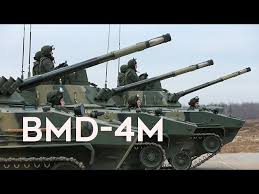
Label: BMD